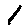
Label: 1